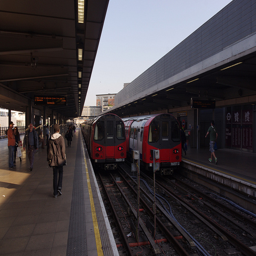
Two trains parked at a train station near loading platforms.
a couple of trains are sitting on some tracks
People walk near the edge of a train station where two red trains sit.
People walk among a platform as trains are on the tracks.
Two red trains stopped side by side on the tracks,